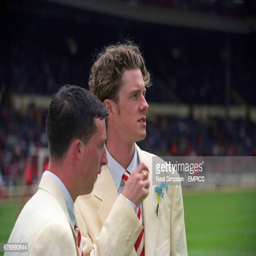
football player left and football player before the game